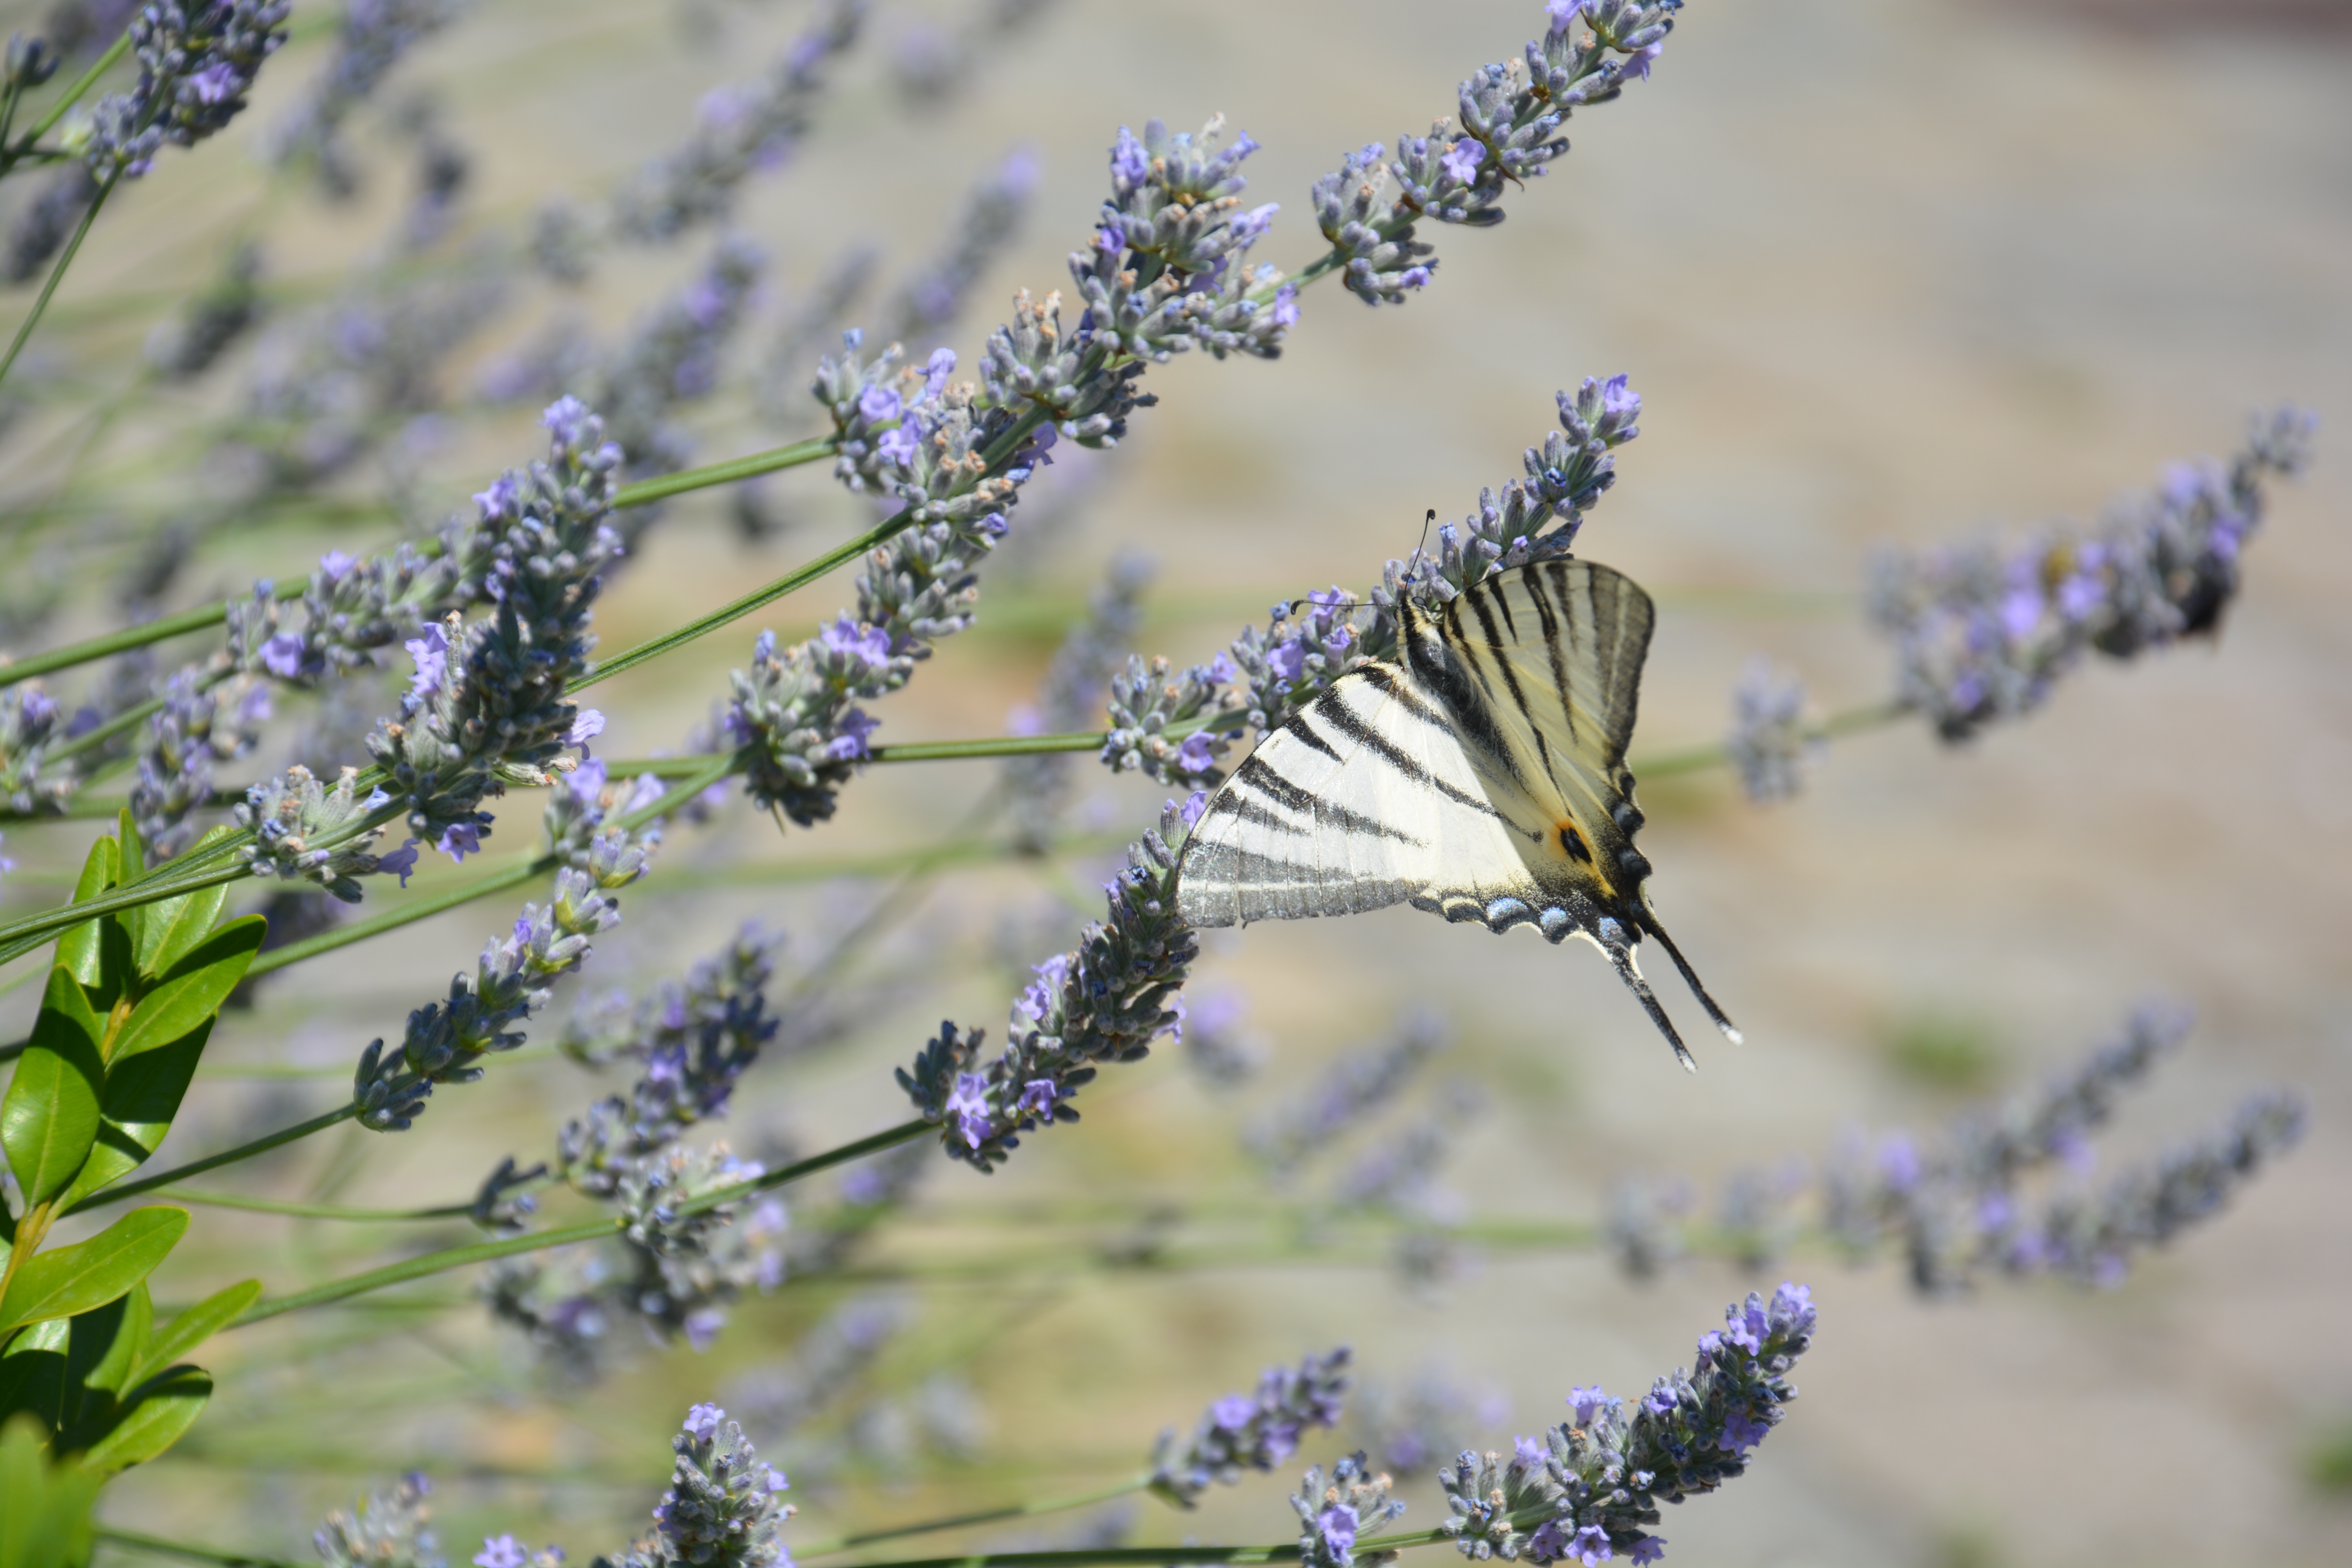
nature, blossom, plant, flower, frost, spring, herb, insect, botany, butterfly, flora, lavender, fauna, invertebrate, wildflower, shrub, macro photography, flowering plant, land plant, moths and butterflies, english lavender